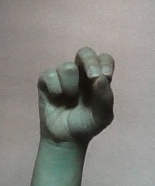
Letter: gaaf